Lewis Powell (conspirator)

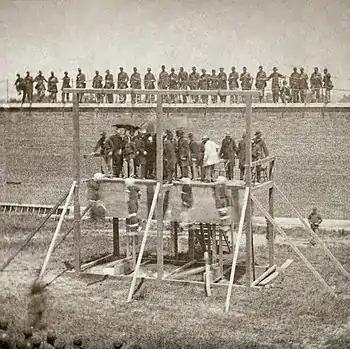
The execution of Mary Surratt, Lewis Powell, David Herold, and George Atzerodt

Reporters were denied access to the prisoners, but photographer Alexander Gardner received clearance. On April 27, Gardner began taking photographs of those who were caught up in the government's dragnet. One by one, each prisoner was brought on deck and photographed in a few positions. Gardner took far more photographs of Powell than anyone else. Powell obliged Gardner by posing seated, standing, with and without restraints, and modeling the overcoat and hat that he had worn the night of the Seward attacks. Among the most famous of the photographs is one in which Powell sits against the gun turret of the , staring into the camera in a modern fashion, relaxed and direct.